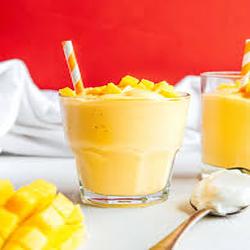
Label: Mango